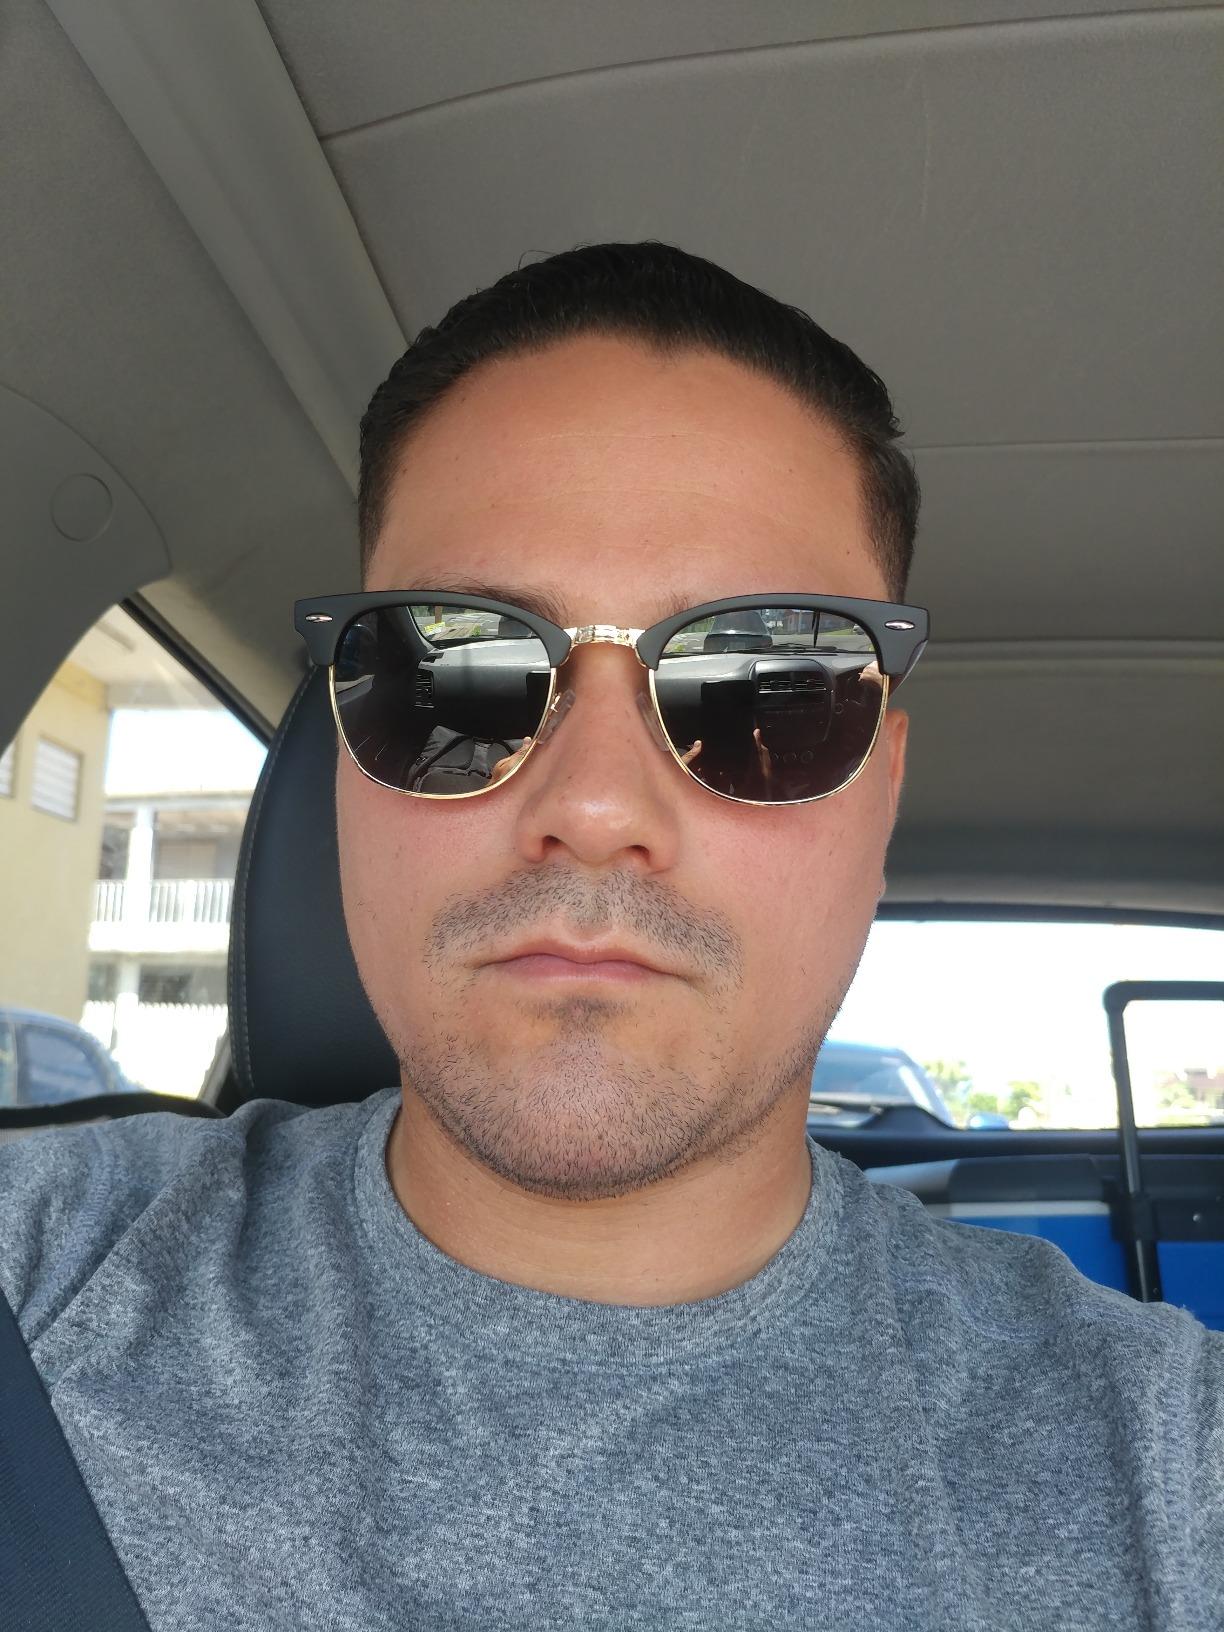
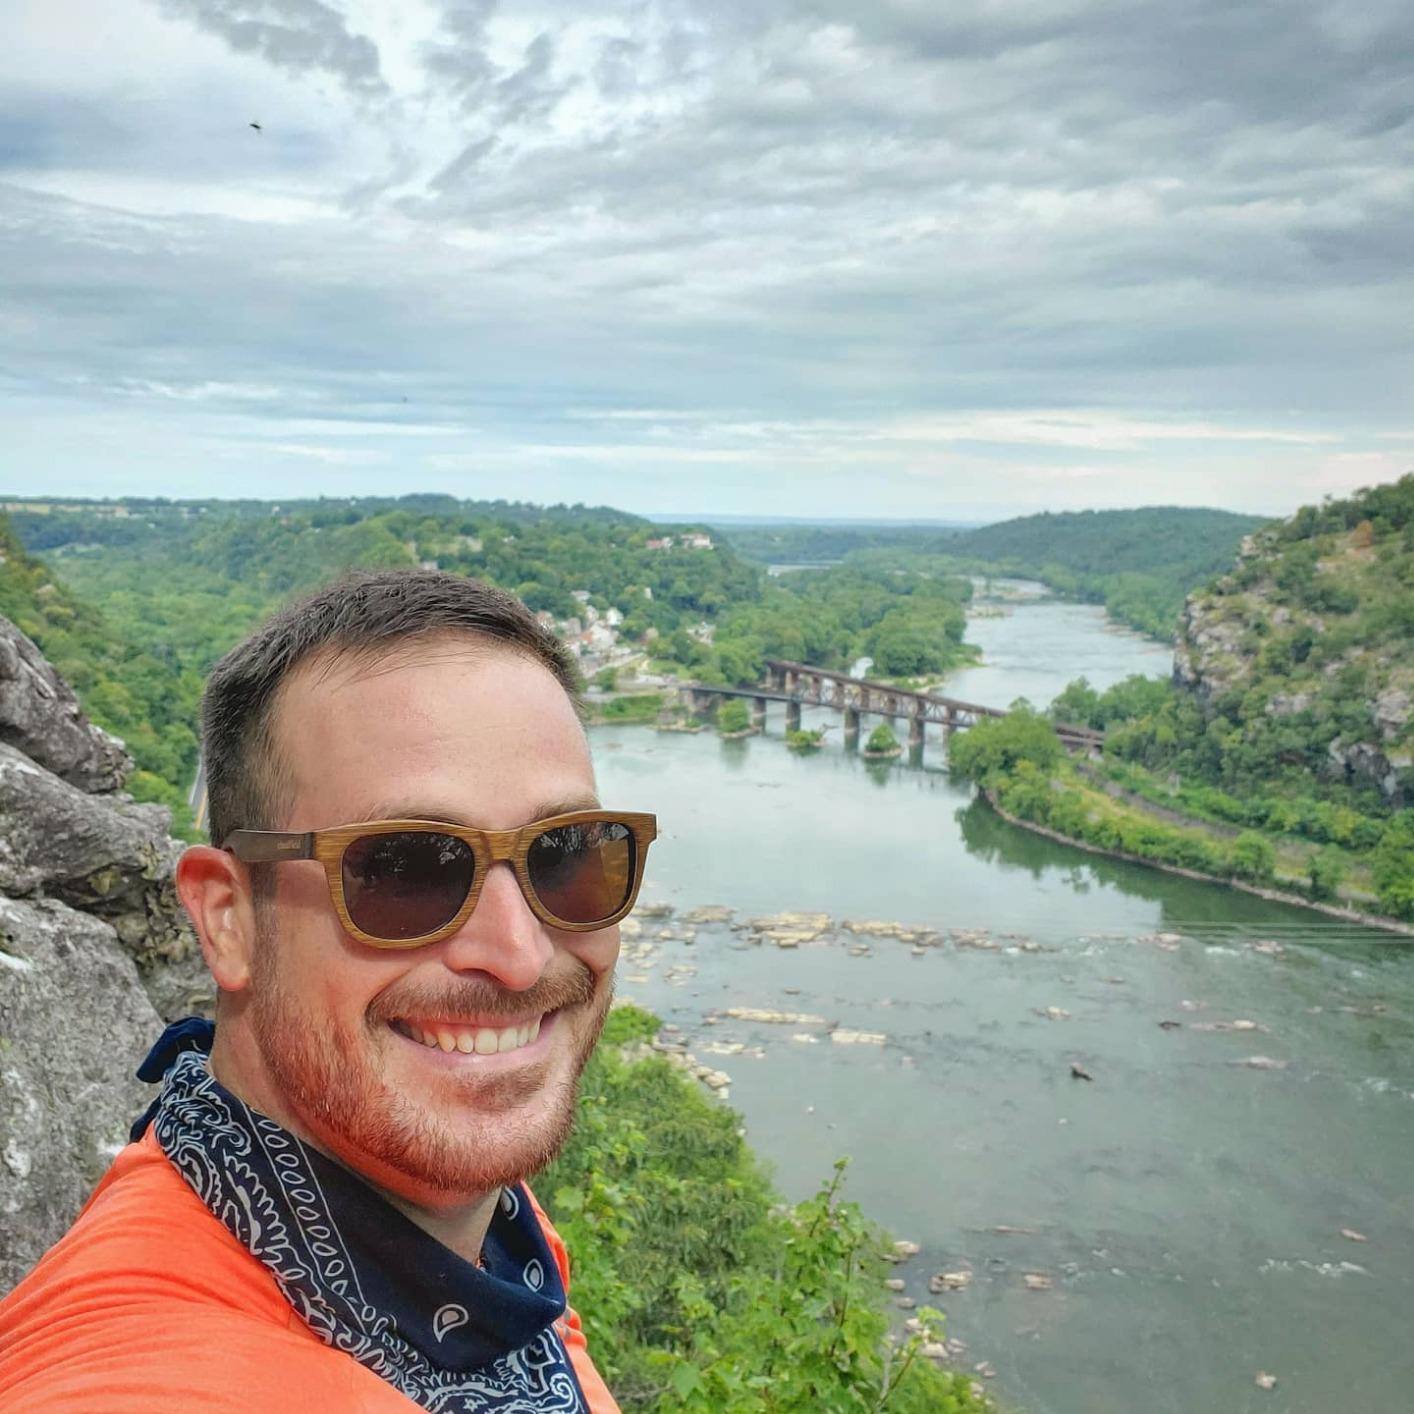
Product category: accessories_sunglasses
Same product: no